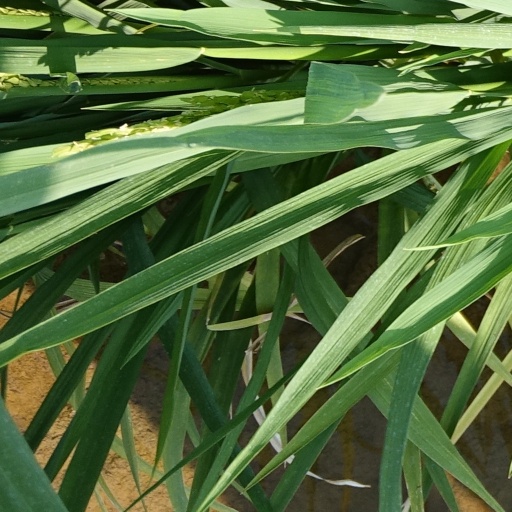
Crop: rice